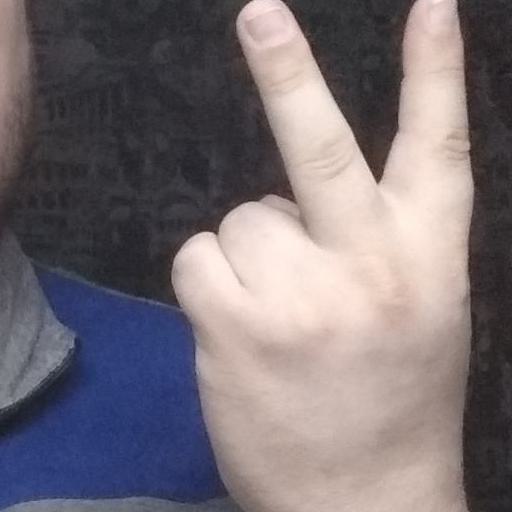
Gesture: peace_inverted